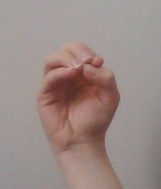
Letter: ha